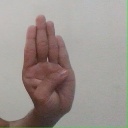
अक्षर: ब